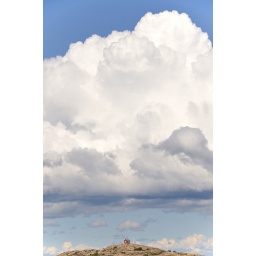
Small house under big sky